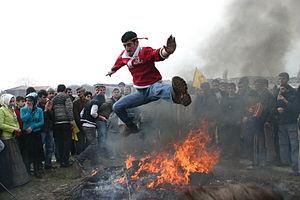
Cet article recense les pratiques inscrites au patrimoine culturel immatériel en Turquie.